HIV/AIDS in the United States

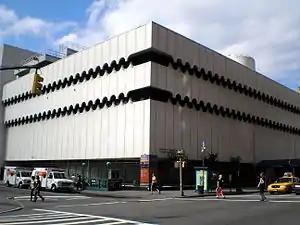
St Vincent's Hospital and Medical Center of New York was one of many Catholic health institutions to pioneer medical treatment for people infected with HIV/AIDS.

The United States Conference of Catholic Bishops was the first church body to address the HIV/AIDS pandemic in 1987 with a document entitled "." In the document they stated that the Catholic Church must provide pastoral care to those infected with HIV/AIDS as well as medical care. It called discrimination against people with AIDS "unjust and immoral". The document also rejected extra-marital sex and the use of condoms, and reiterated the Church's teaching that human sexuality was a gift and was to be used in monogamous marriages.